Chestnut-bellied sandgrouse

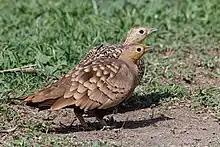
A pair (male in the foreground, female behind) showing the sexual dimorphism in their plumage

The chestnut-bellied sandgrouse is sexually dimorphic in colouration. The subspecies that is found in abundance in the Thar and Sindh Deserts is easily distinguishable by plumage colouration. The male's upper parts, from the crown to upper tail are a covert isabelline-grey/brown colour. The lores, cheeks, chin, and throat are a dull yellow-ochre and often tinged with orange-buff that extends around the neck like a collar and shading off towards the scapular and interscapular feathers, shading into ocherous-buff at the tips and edged with brown. The wing feathers are a buff or ocherous-buff shading into olive towards the inner bottom wing. The bird's upper breast is a vinous-buff and separated by a narrow band of black boarded with white. The lower breast has a dull yellow-buff that changes gradually into a chocolate colour, with the centre of the abdomen is black. The under tail and tarsus in a creamy-buff. The centre tail is the same isabelline-grey/brown as the upper tail feathers, becoming black towards the prolonged narrow portions. The female's upper plumage is a dull-buff streaked with dark brown marks at the back of the neck, increasing to blotches, with other parts becoming broad bars. The wing feathers are the same as the back, but the feathers are tipped broadly with buff, with some coverts edged with brown. The neck, breast and sides of the head are vinous in colour, with black spots. The lower breast is a dull pale ochre-buff, with the abdomen to the vent closely barred with dark brown. And the under-tail covert feathers are creamy buff.